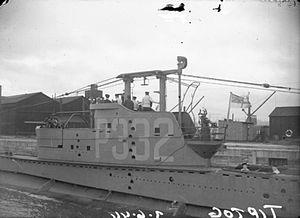
Le radar SJ est un appareil de recherche et de détection terrestre ou de surface. Radar de bande S, il a été installé sur tous les sous-marins américains construits après le début de la Seconde Guerre mondiale.